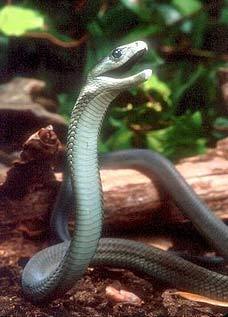
Label: not_food